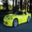
Label: automobile